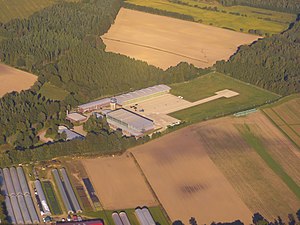
Fuhlendorf (Holsten)
Helikopterbasen Bundespolizei-Fliegerstaffel Fuhlendorf
Fuhlendorf er en by og en kommune i det nordlige Tyskland, beliggende i Amt Bad Bramstedt-Land i